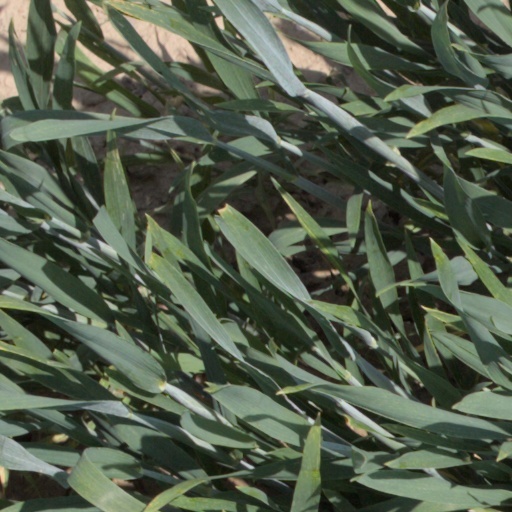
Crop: wheat